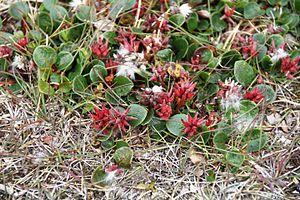
Le Saule polaire, Salix polaris, est une espèce de plantes de la famille des Salicacées. Il est présent dans la toundra arctique et les montagnes subarctiques.